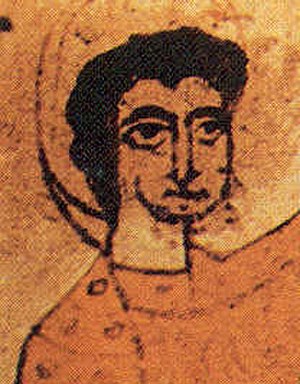
Sancho Ramírez af Aragonien
Sancho Ramírez
Sancho Ramírez var konge af Aragonien som Sancho 1. fra 1063 til 1094 og konge af Navarra som Sancho 5. fra 1076 til 1094.